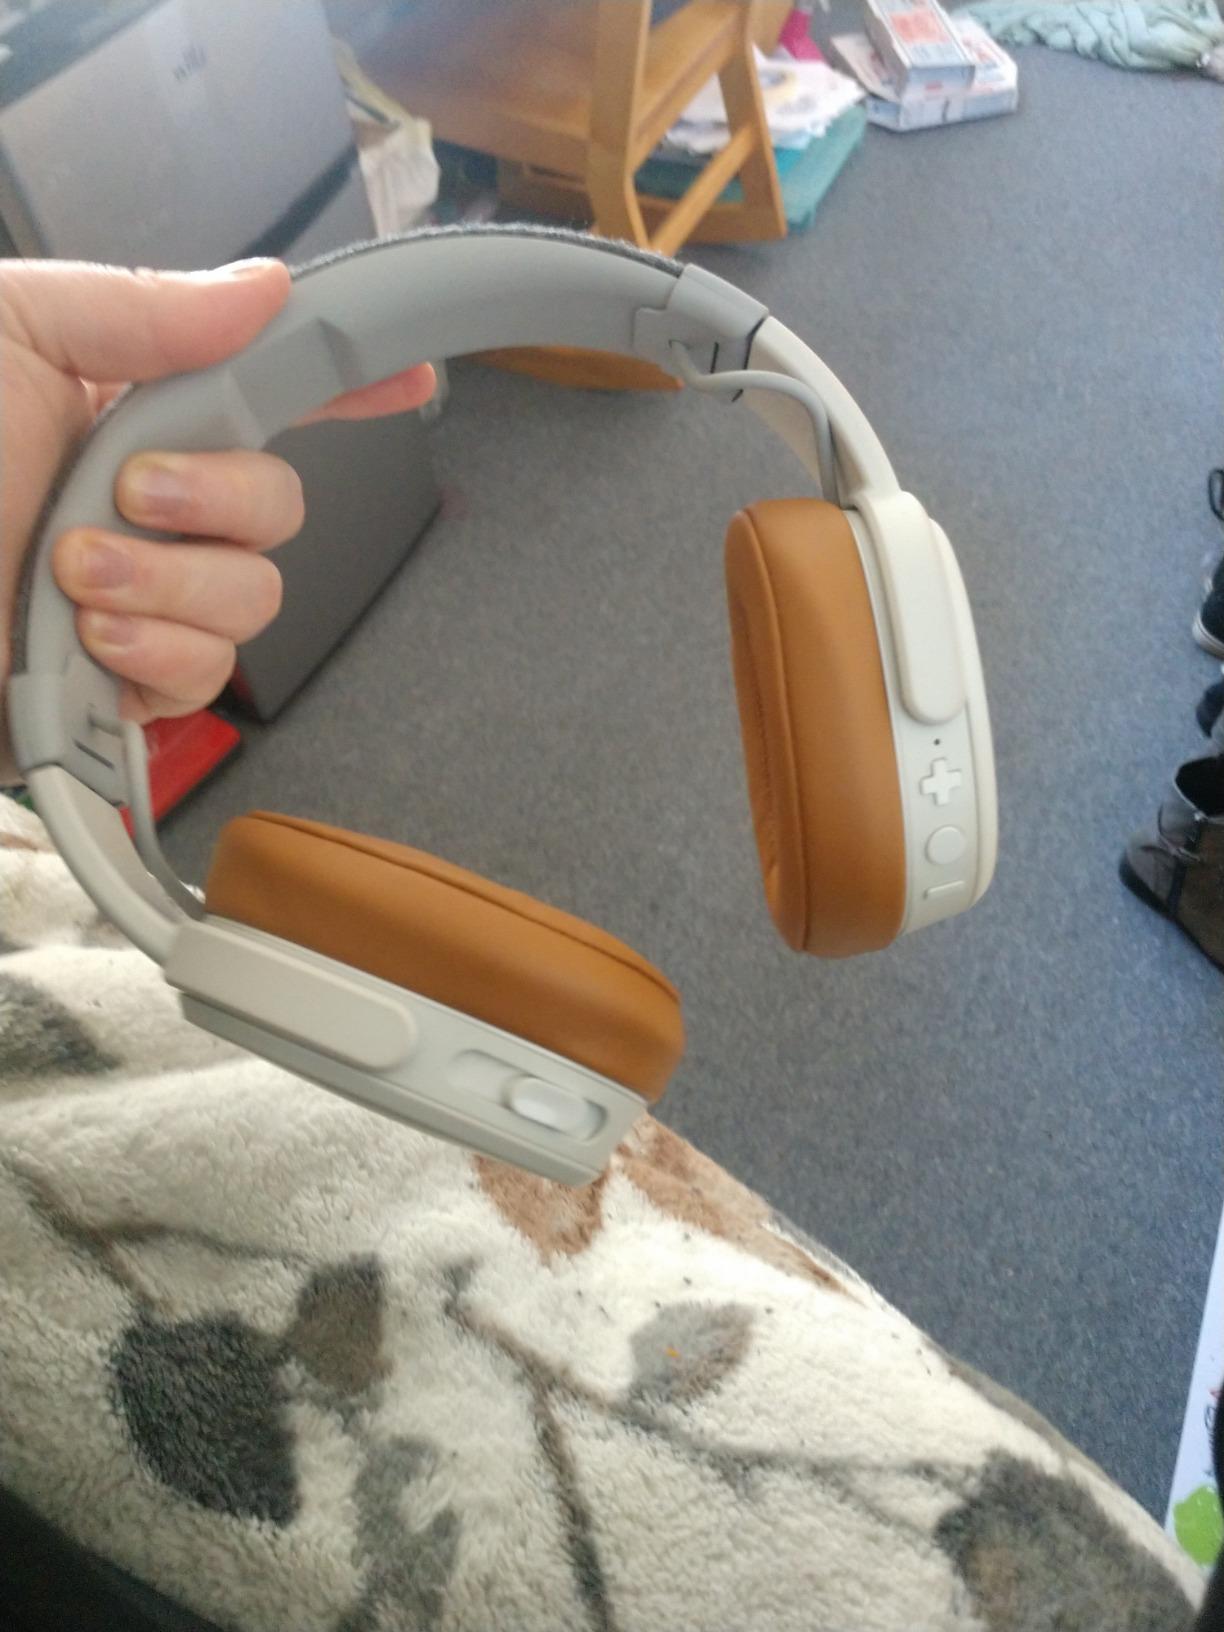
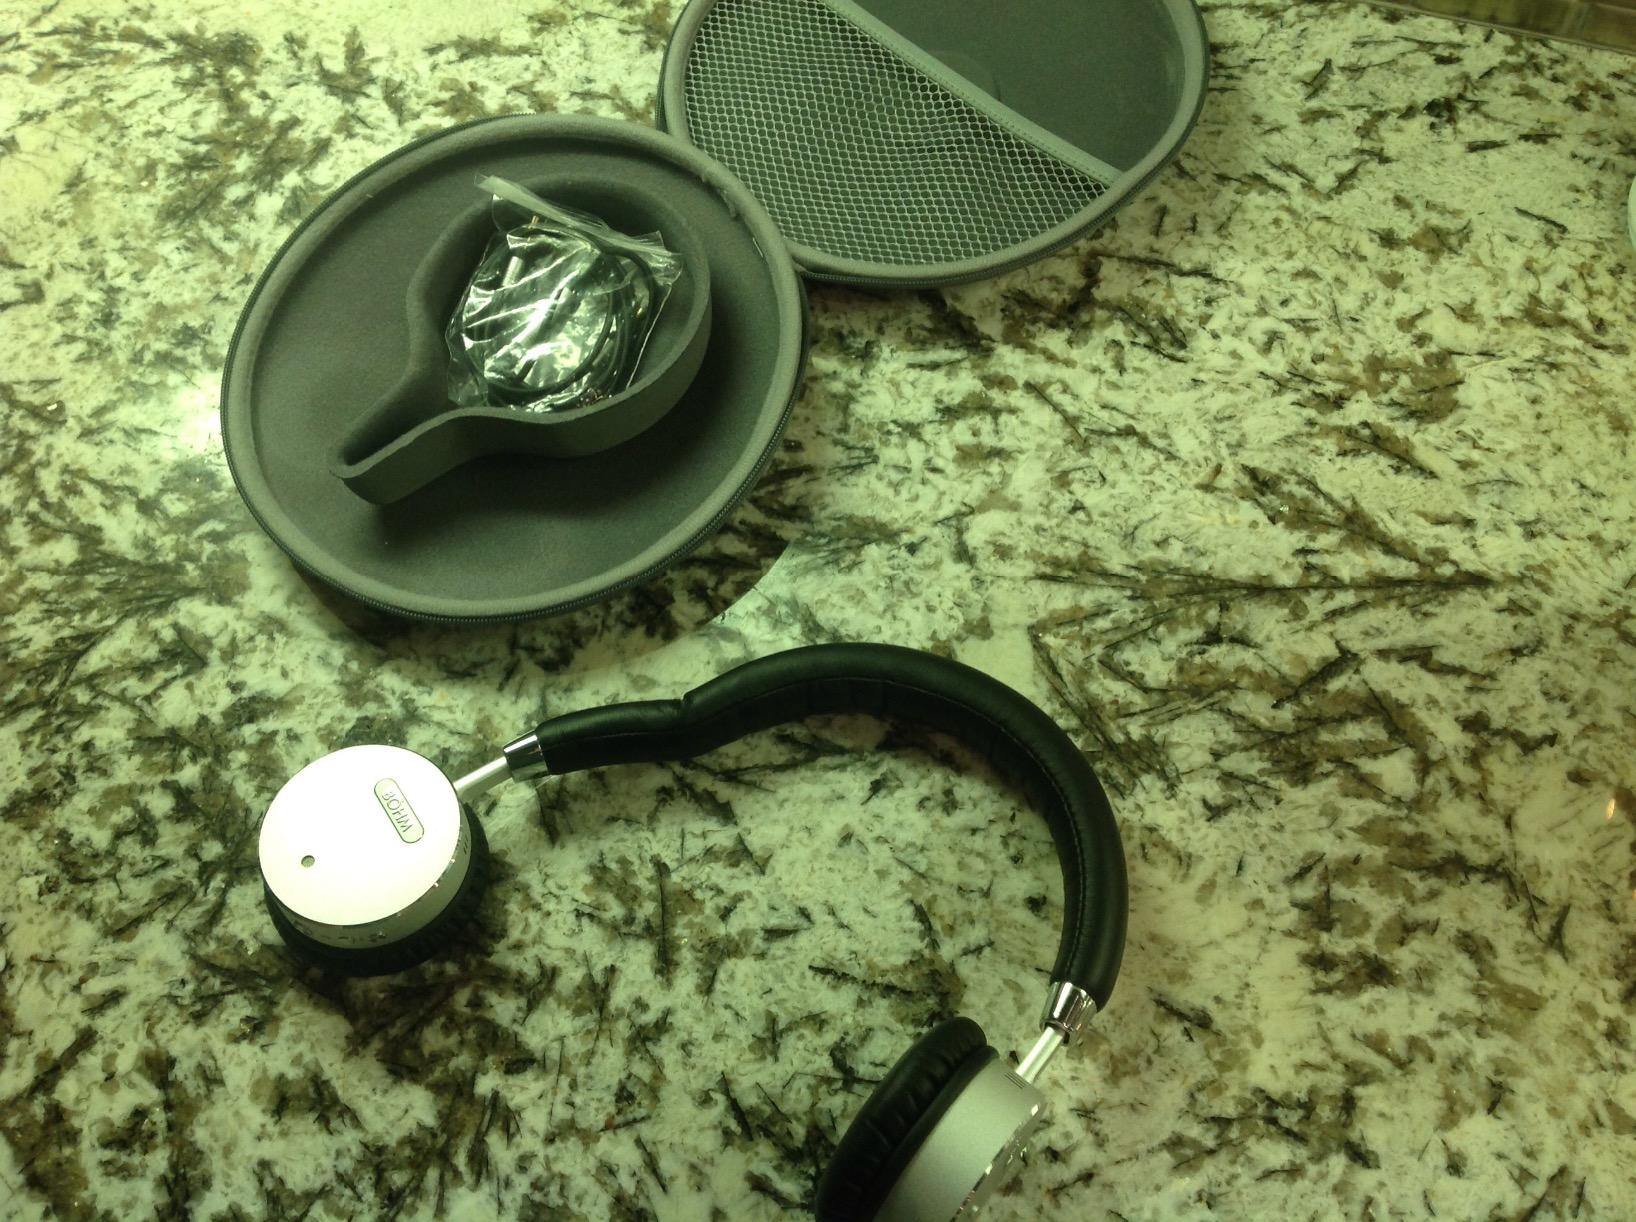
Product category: headphones
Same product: no